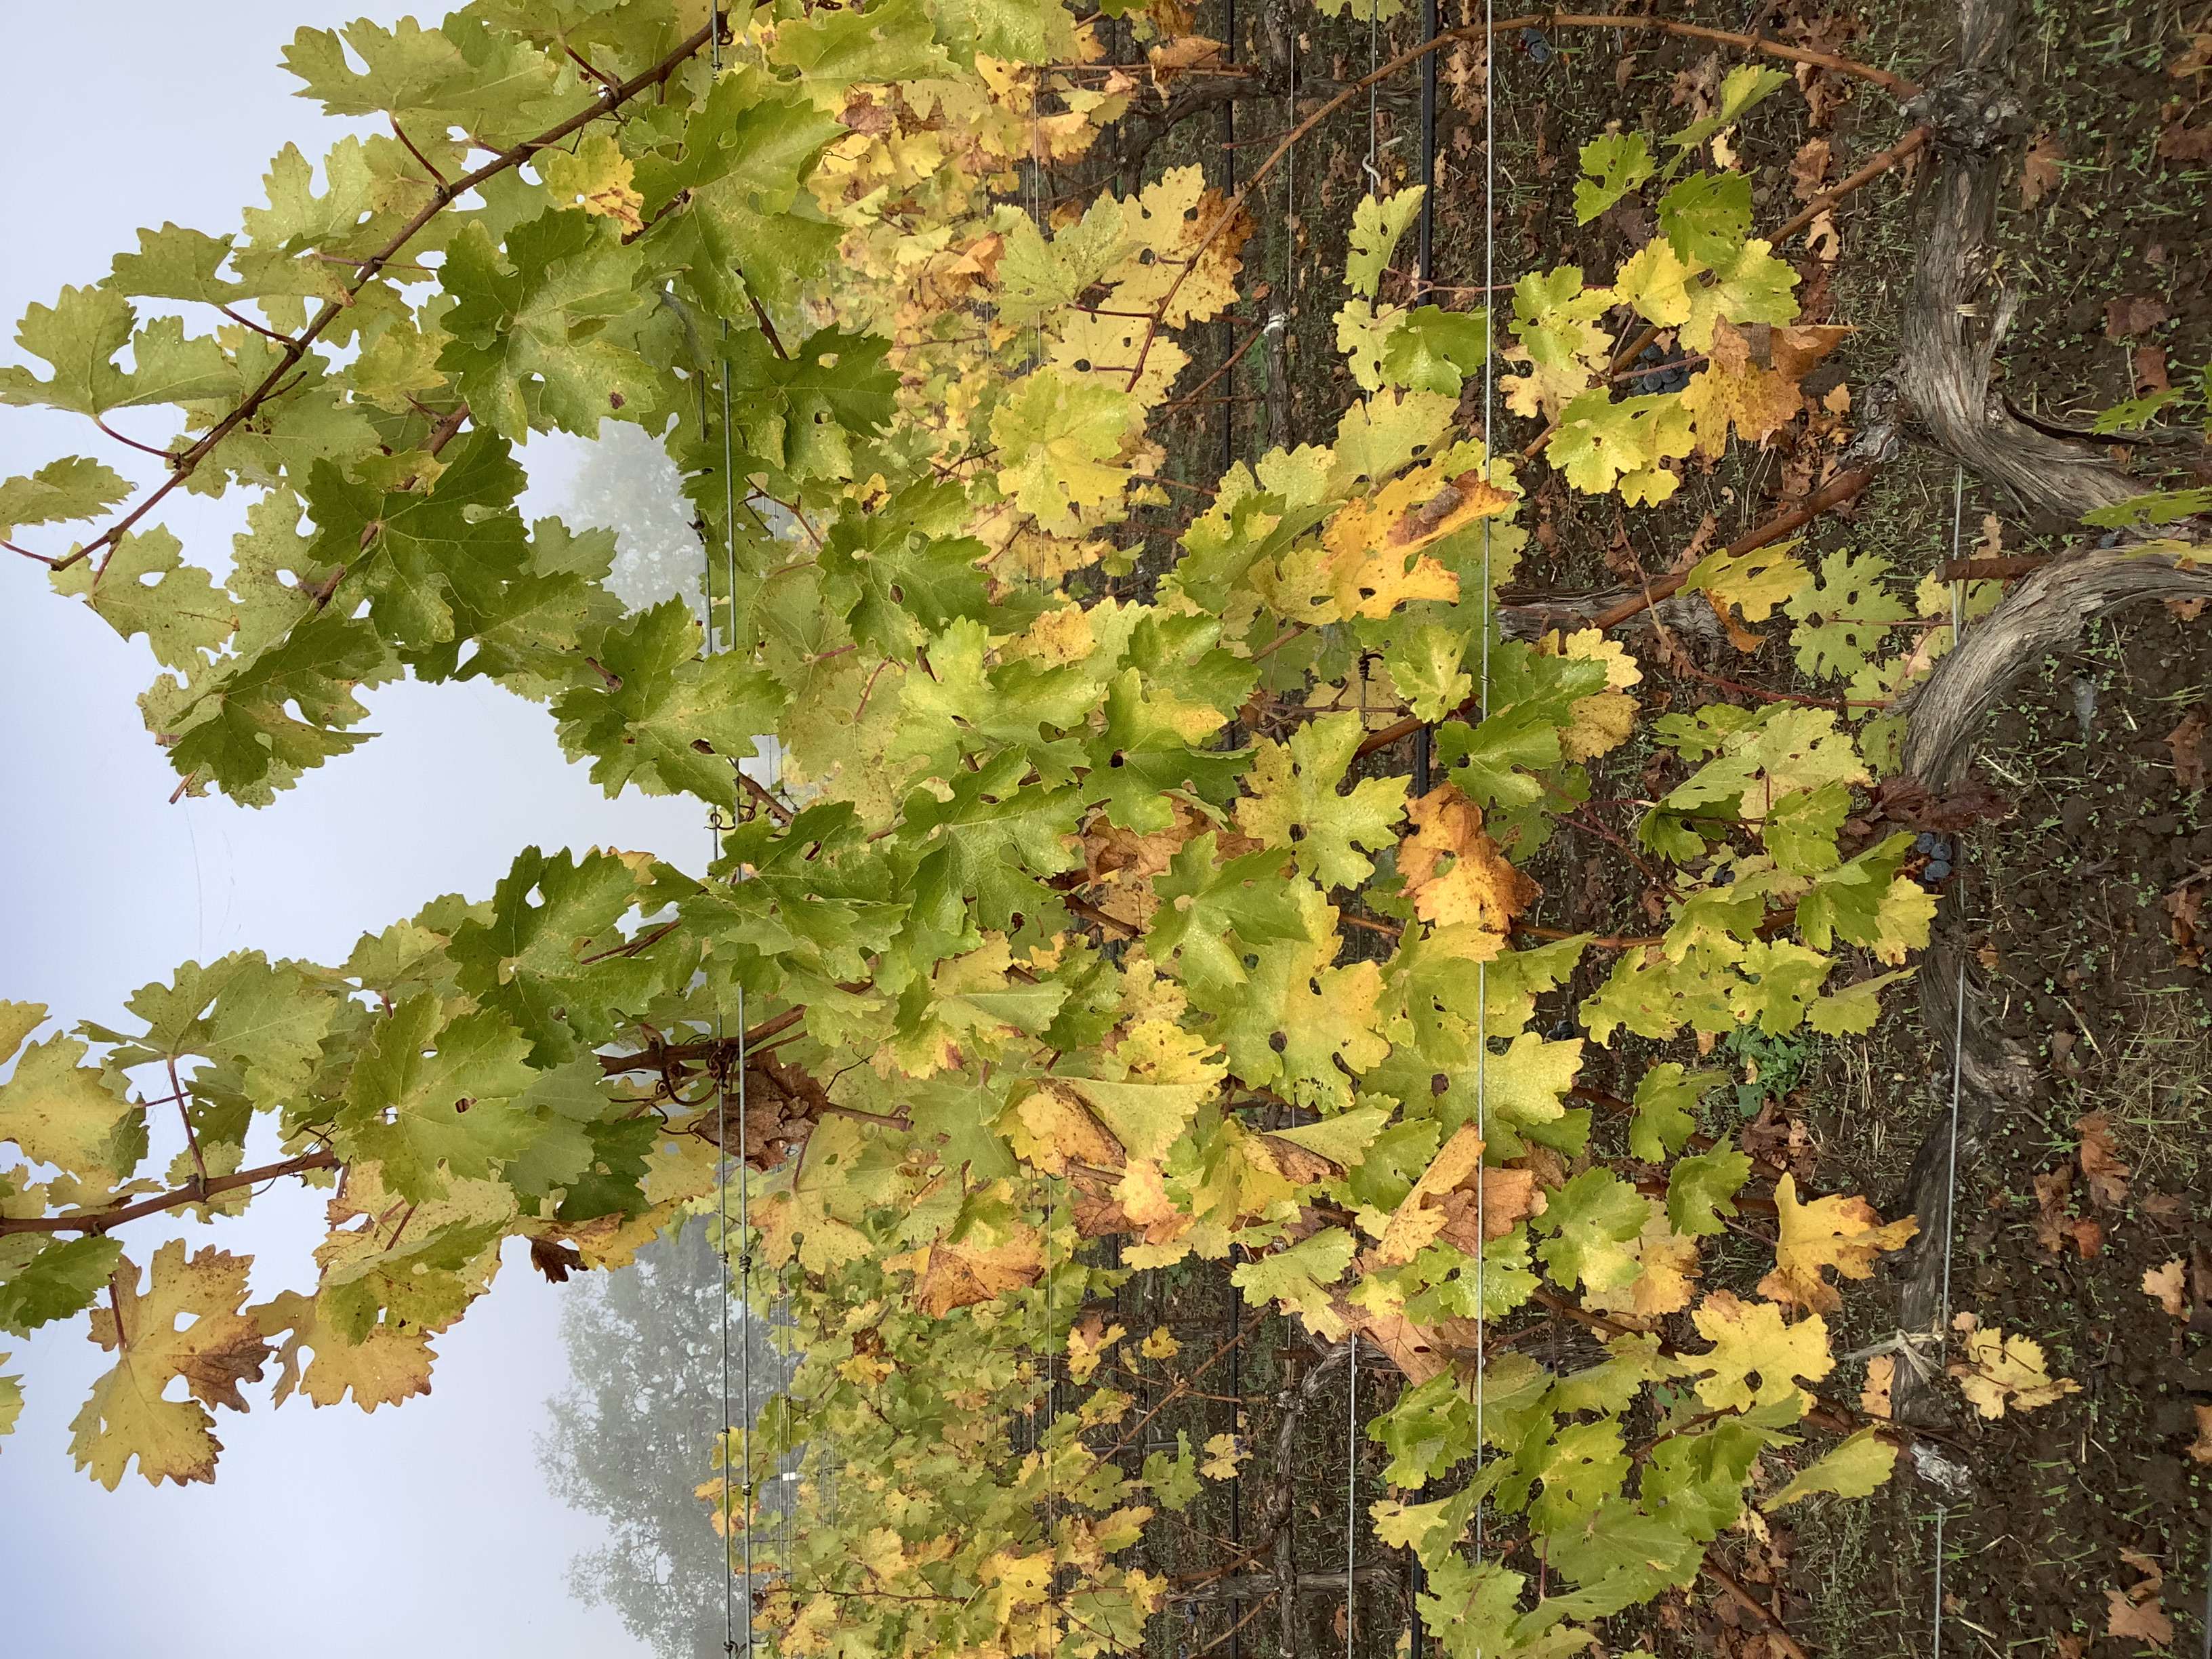
Label: No Virus